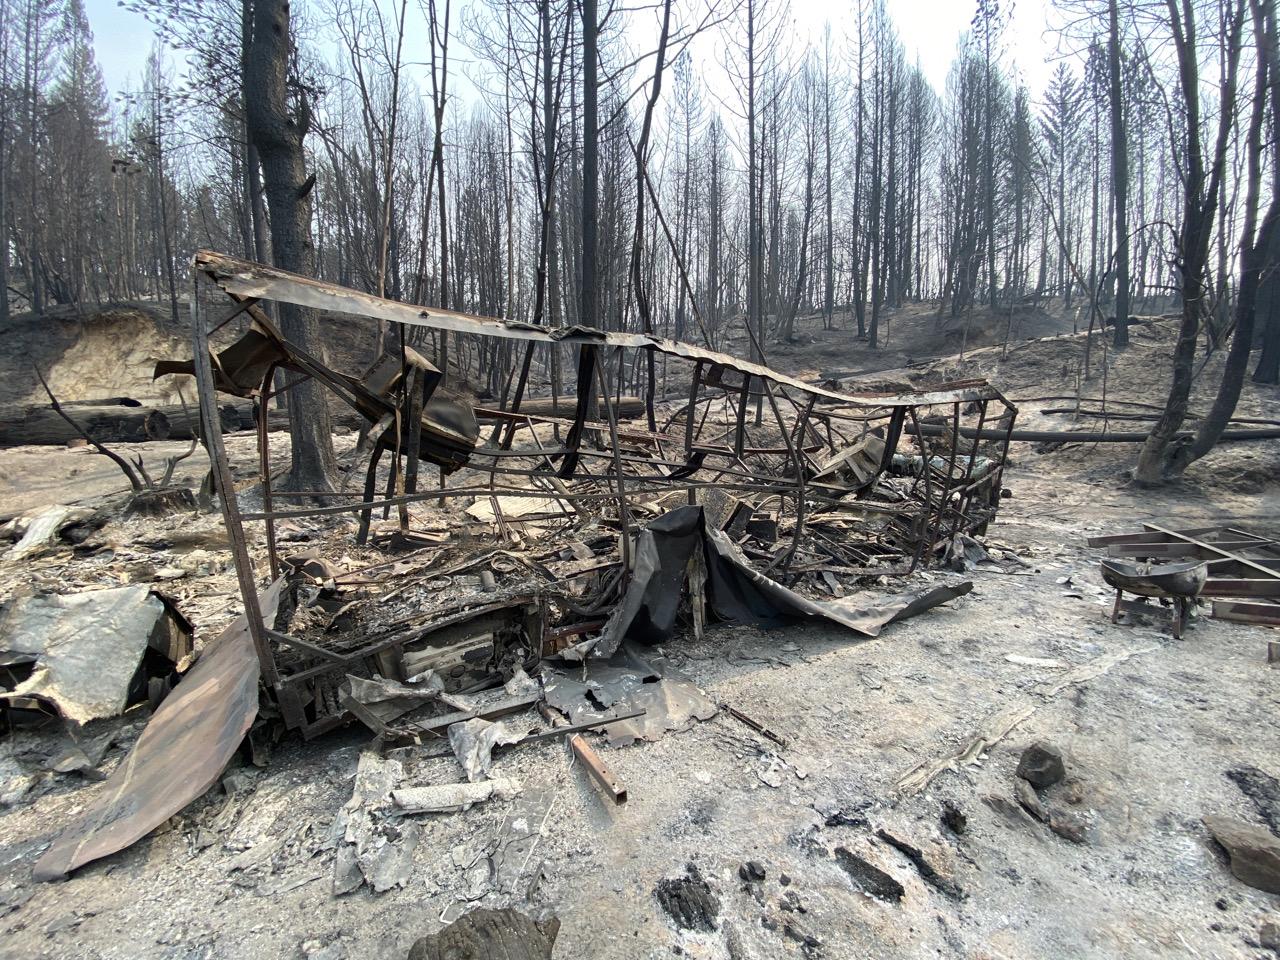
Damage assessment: destroyed